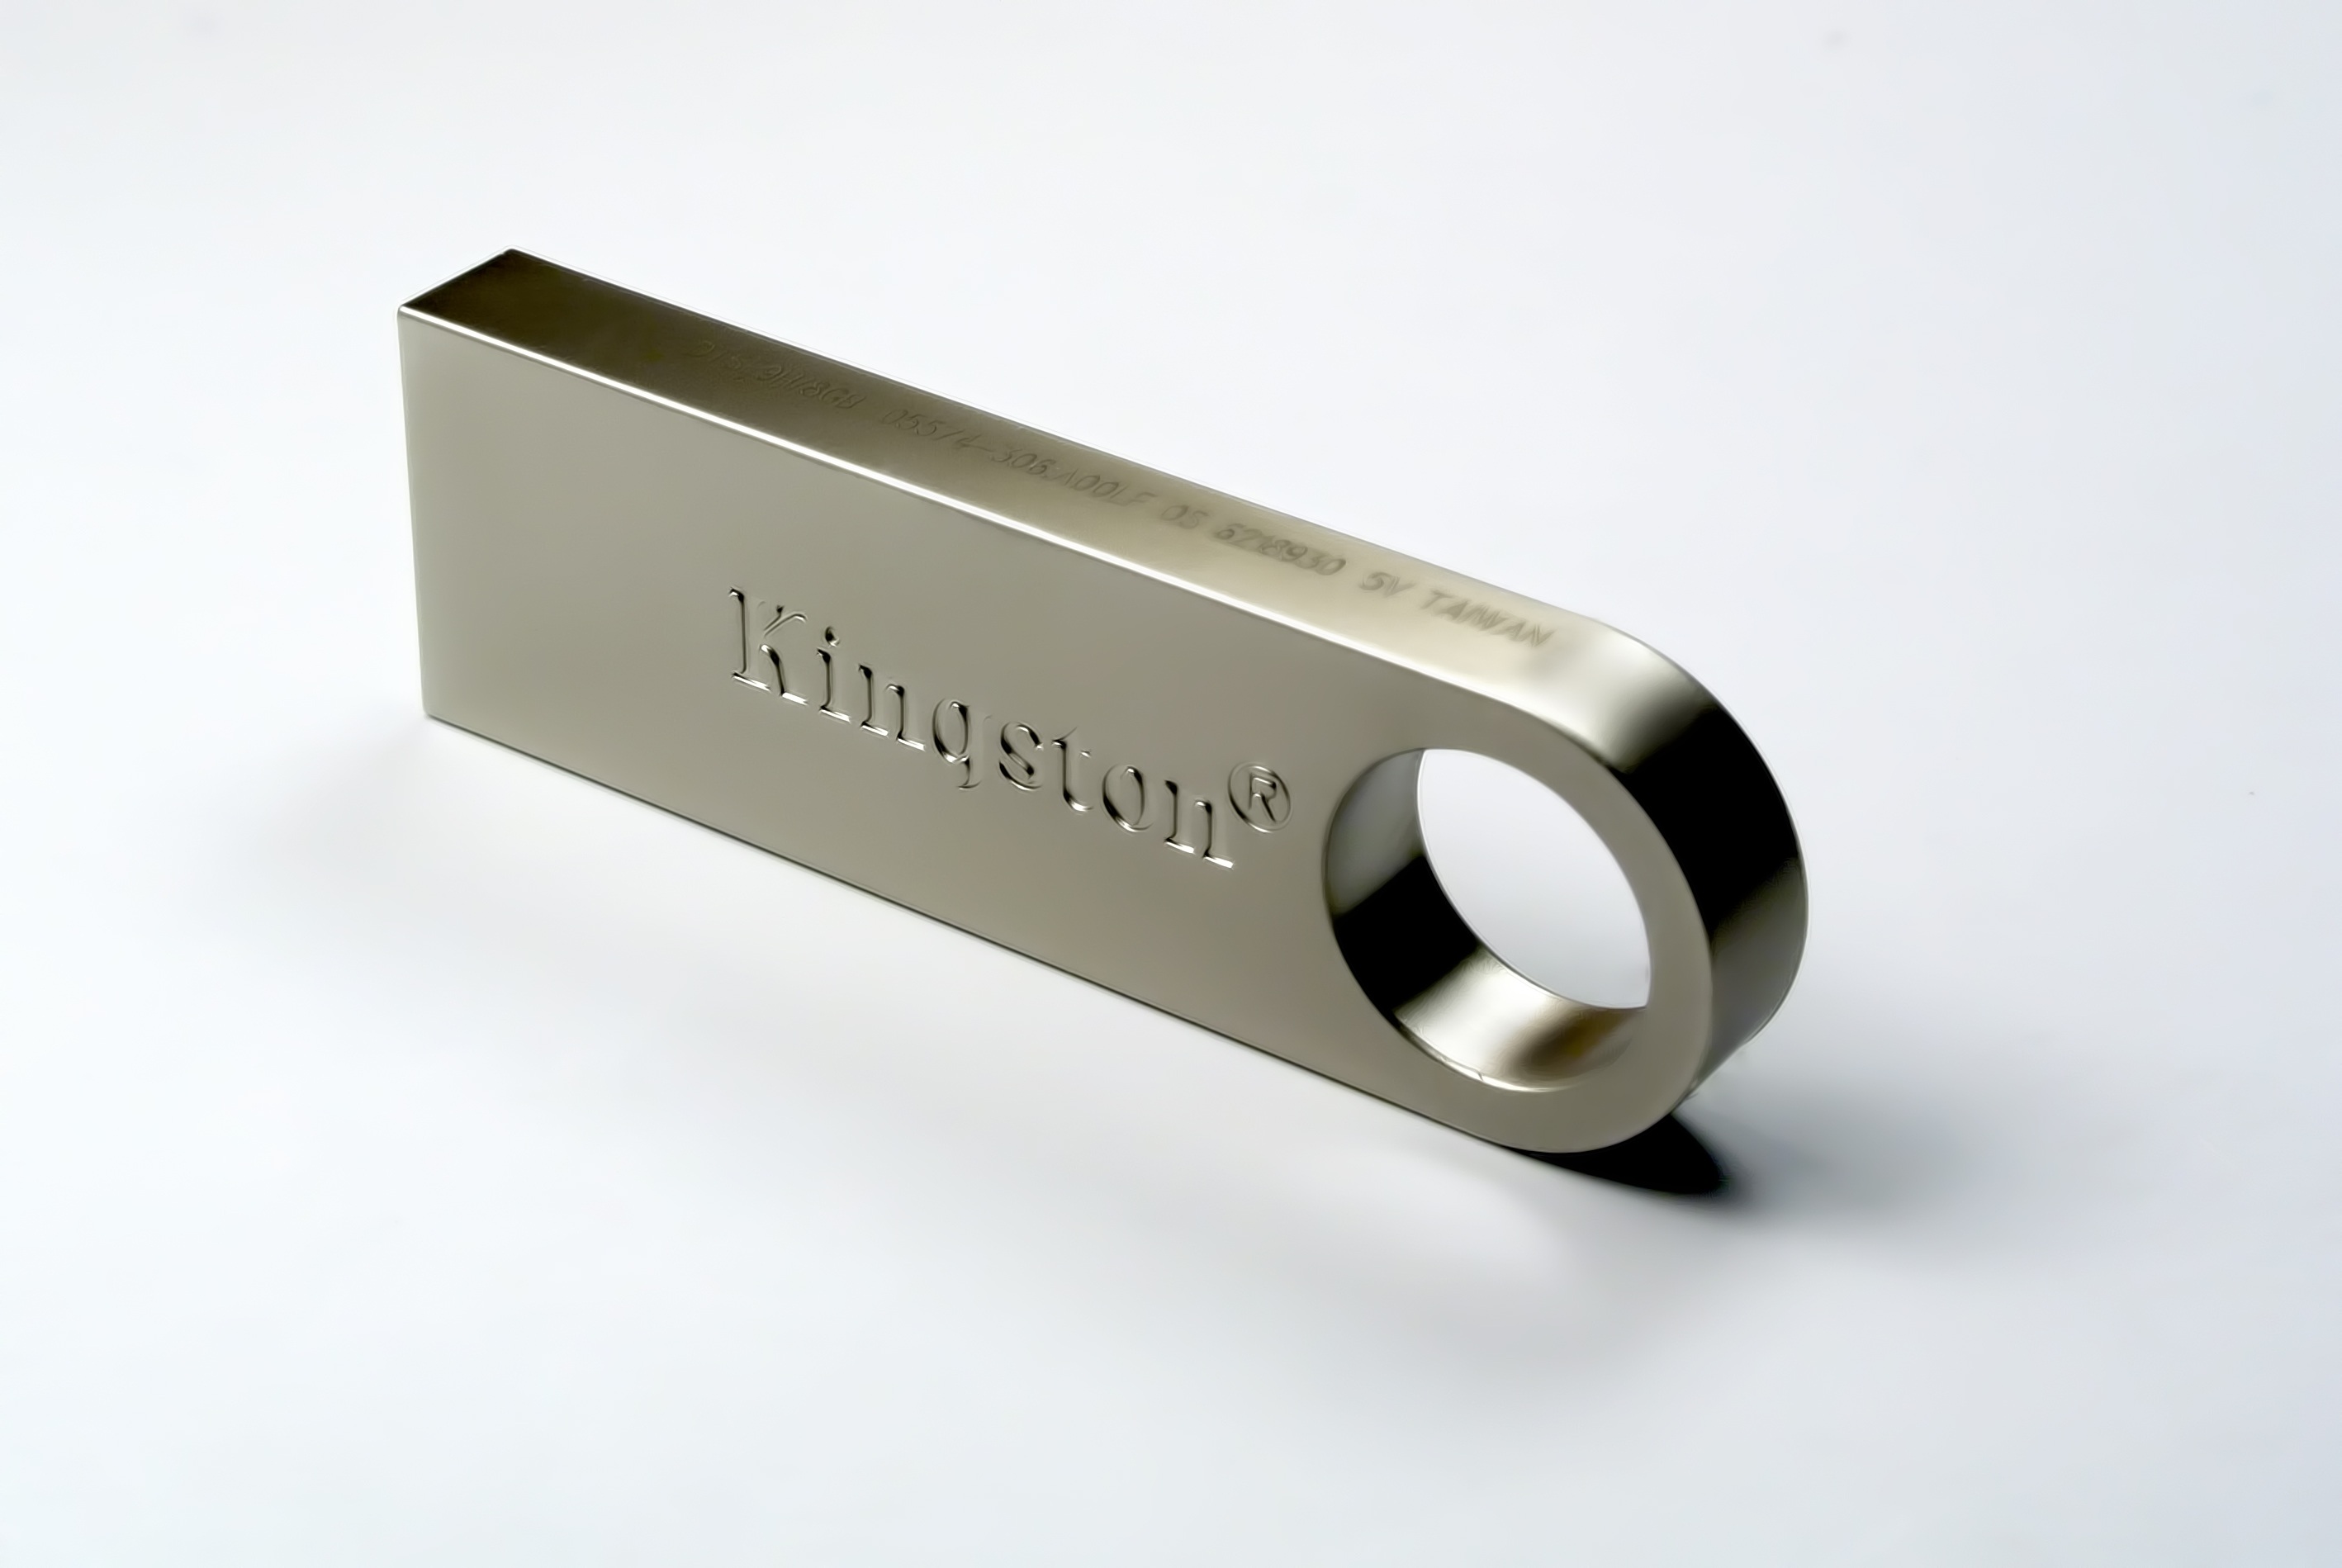
transport, metal, memory, storage, brass, pc, portable, gun accessory, micro sd